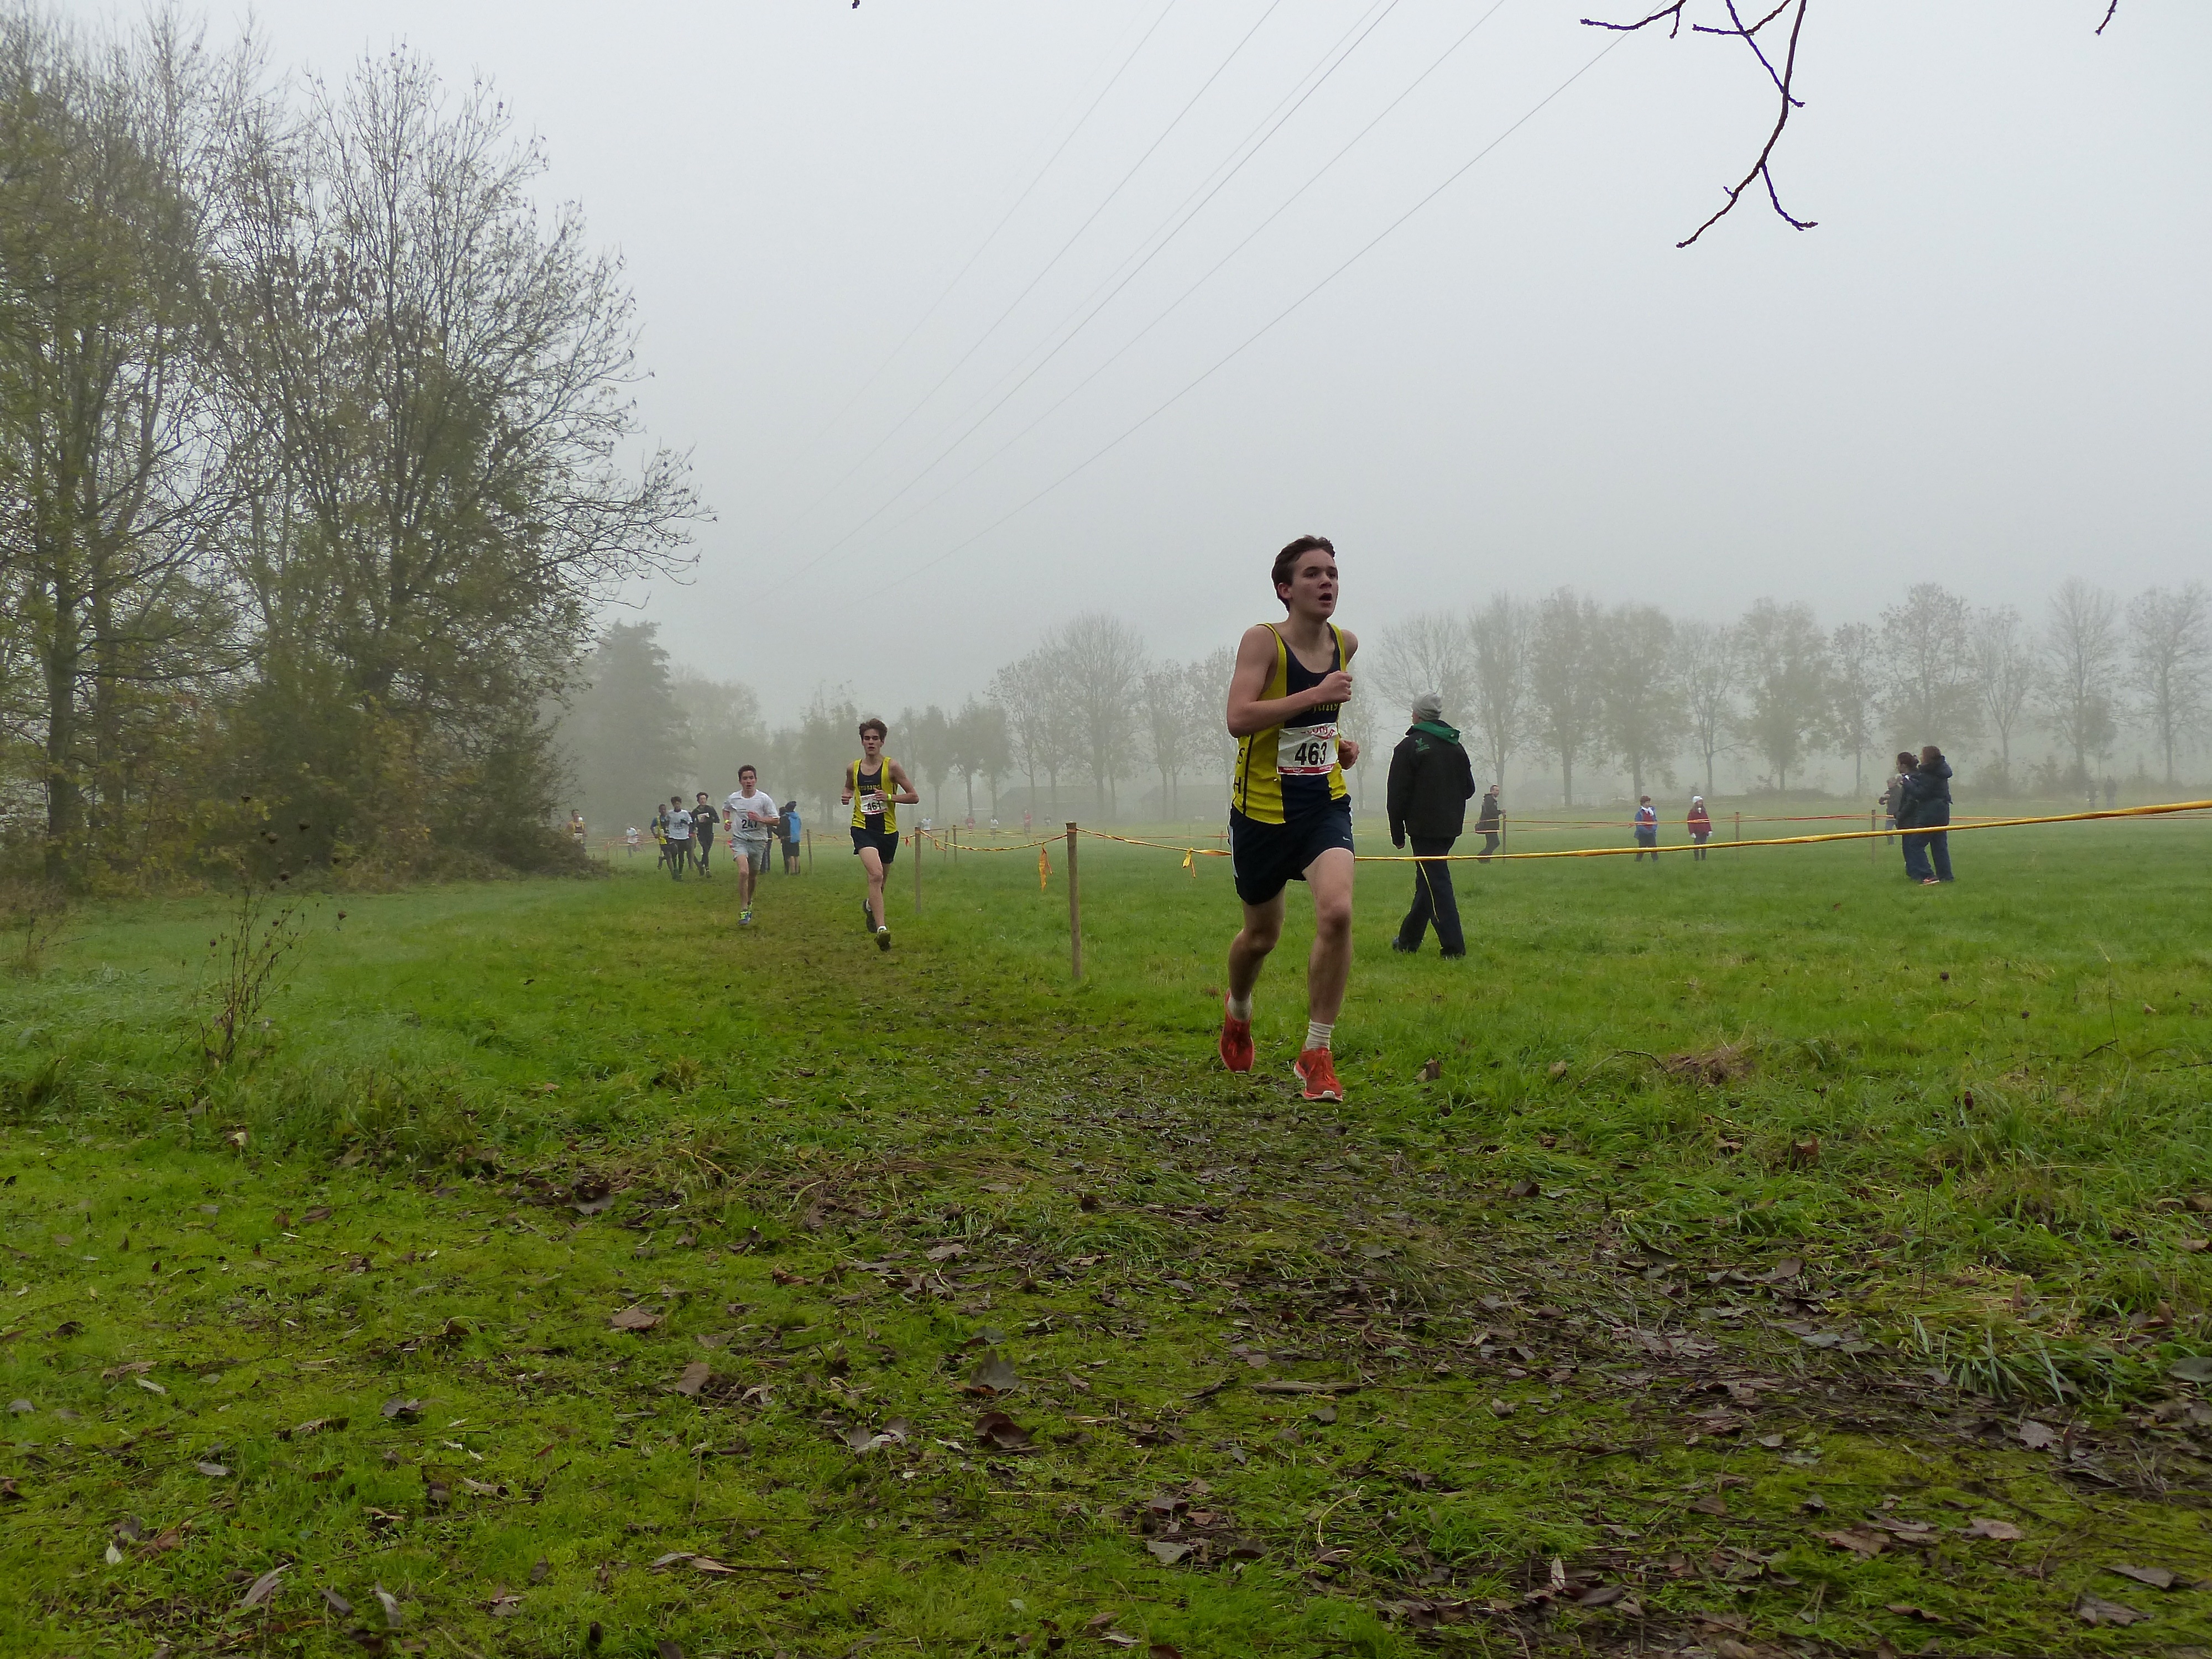
fog, mist, trail, sport, meadow, running, ash, crosscountry, belgium, race, competition, team, sports, championship, habitat, xc, antwerp, necis, physical exercise, natural environment